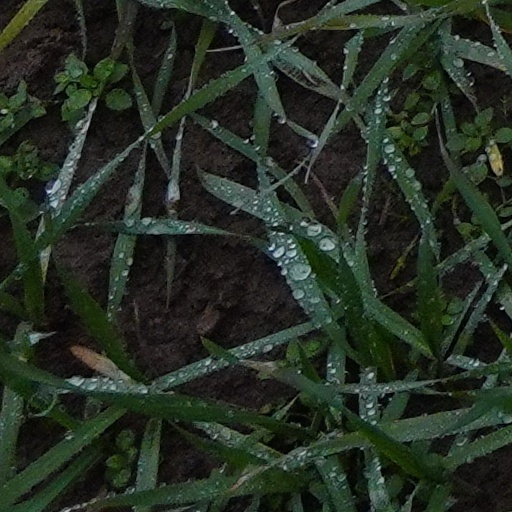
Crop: wheat